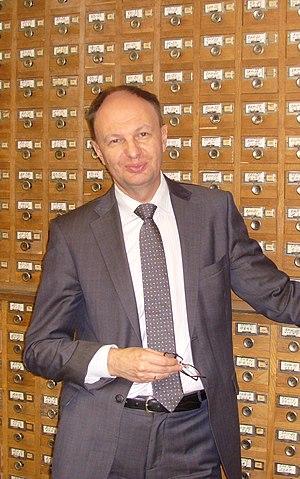
Mikhaïl Seslavinski, né le 28 février 1964 à Dzerjinsk, est une personnalité publique et politique russe, chercheur en culture du livre et bibliophile.